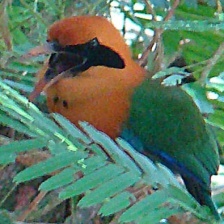
Species: RUFUOS MOTMOT
Scientific name: BARYPHTHENGUS MARTII